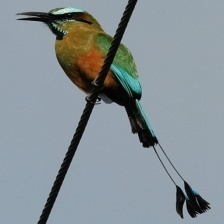
Species: TURQUOISE MOTMOT
Scientific name: EUMOMOTA SUPERCILIOSA